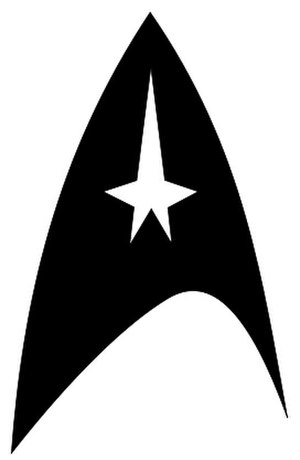
Star Trek / Baggrund
Stjerneflådens emblem.
Star Trek emblem, flåde signia,
Star Trek er en amerikansk mediefranchise, der omfatter otte tv-serier, tretten spillefilm, flere hundrede romaner og en lang række computerspil. De foregår alle i det samme fiktive sci-fi-univers skabt af Gene Roddenberry.